Ossian M. Ross

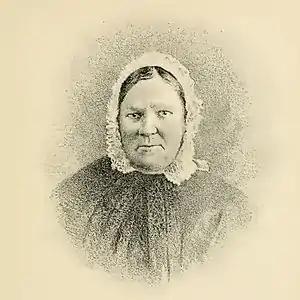
Mary Winans, wife of Ossian Ross (source: <a href="https%3A//archive.org/details/historyoffultonc00chas">"History of Fulton County, Illinois"

). Ossian Ross was born in Dutchess County, New York, on August 16, 1790, the son of Joseph Ross and Abigail Lee. He was married to Mary (Polly) Winans on July 7, 1811, in Seneca County, New York. While living in New York, he engaged in agricultural pursuits. Ossian and Mary Ross had three children during this period: Lewis Winans (1812–1895), Harriet M. (1816–1890), and Harvey Lee (1817–1907).